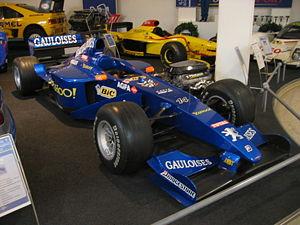
La Prost AP03 est une monoplace de Formule 1, conçue par les ingénieurs Alan Jenkins et Loïc Bigois, engagée par l'écurie française Prost Grand Prix en championnat du monde de Formule 1 2000. Pilotée par le Français Jean Alesi, qui a disputé ses deux précédentes saisons chez Sauber et l'Allemand Nick Heidfeld, champion 1999 du championnat intercontinental de Formule 3000, elle a eu comme pilote essayeur le Français Stéphane Sarrazin, lequel avait auparavant disputé un Grand Prix en 1999 au sein de la Scuderia Minardi.
Prost Grand Prix est une ancienne écurie de Formule 1 française et un ancien constructeur, fondés et dirigés par Alain Prost de 1997 jusqu'à la faillite de l'entreprise en fin d'année 2001. Prost Grand Prix a disputé 83 Grands Prix de Formule 1 et inscrit 35 points au championnat du monde des constructeurs. Les Prost ont également décroché trois podiums et parcouru trente-sept tours en tête de Grands Prix.
Le Musée de l'Aventure Peugeot est un musée de l'automobile du constructeur automobile Peugeot, fondé par la famille Peugeot en 1988, à proximité de son site industriel historique de Sochaux / Montbéliard, en Bourgogne-Franche-Comté, avec environ 80 000 visiteurs annuels, dont un quart de touristes étrangers.